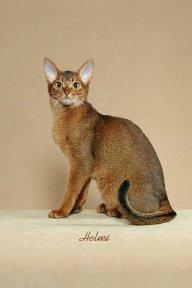
Abyssinian